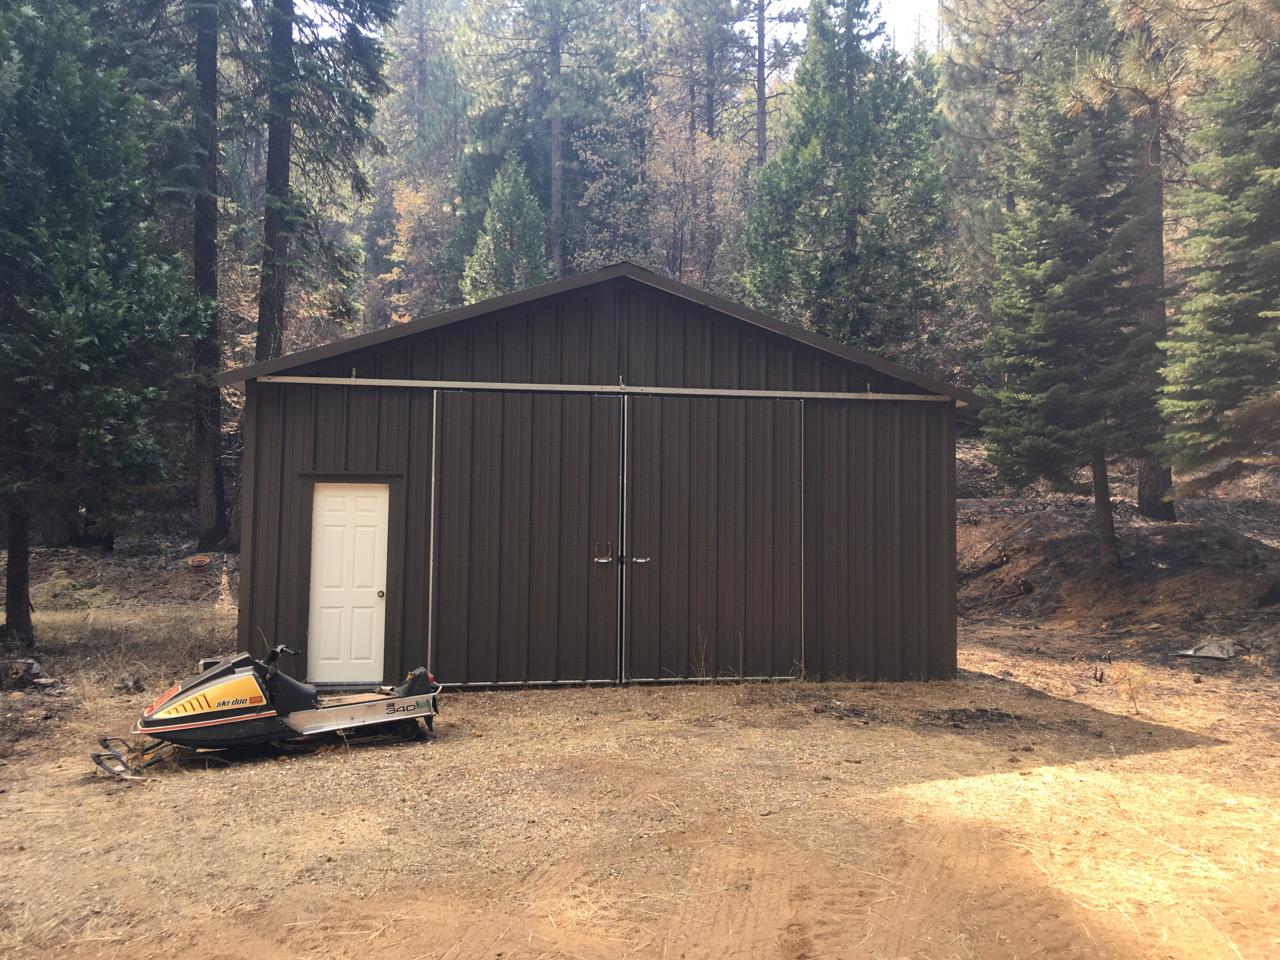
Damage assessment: no_damage